Bubbles Mihinui

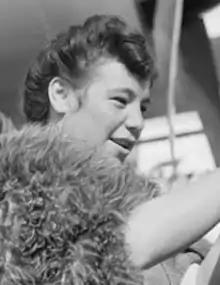
Mihinui in 1947

Dorothy Huhana "Bubbles" Mihinui (née Sewell; 20 December 1919 – 26 June 2006), also known as Guide Bubbles, was a New Zealand tourist guide and community leader. She became chief guide at Whakarewarewa in 1970, following the death of Guide Rangi.